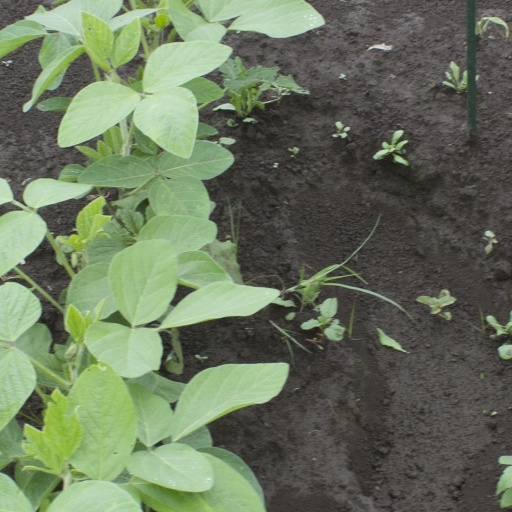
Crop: soybean